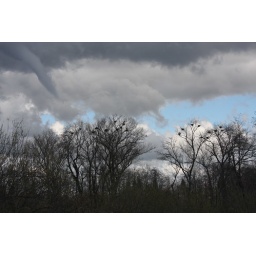
funnel cloud over great blue heron rookery, American River, Carmichael CA